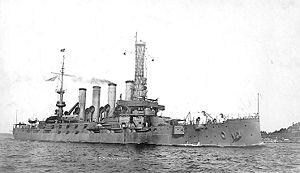
Panserkrydsere
USS Tennesee fra 1906 lagde navn til den sidste klasse af amerikanske panserkrydsere.
En panserkrydser er en type pansret krigsskib. Betegnelsen krydser stammer fra hollandsk: kruiser og dækker over et hurtigtgående krigsskib, beregnet til at operere alene. Den oprindelige betydning af ordet – brugt siden det 17. århundrede – dækker et skib, der opererer alene, med opgaver som ødelæggelse af fjendtlige handelsskibe, opklaring for en flådestyrke og transport af vigtige meddelelser. Til disse opgaver var det for dyrt at anvende flådernes største enheder, så i stedet benyttede man fregatter, korvetter, brigger og lignende. Krydserne udviklede sig i to retninger, for det første panserkrydseren, der var næsten lige så stor som datidens slagskib, og i stand til at klare sig i fjerne farvande, og desuden en mindre krydsertype, som mest var beregnet på opklaringstjeneste og på at angribe handelsskibe.